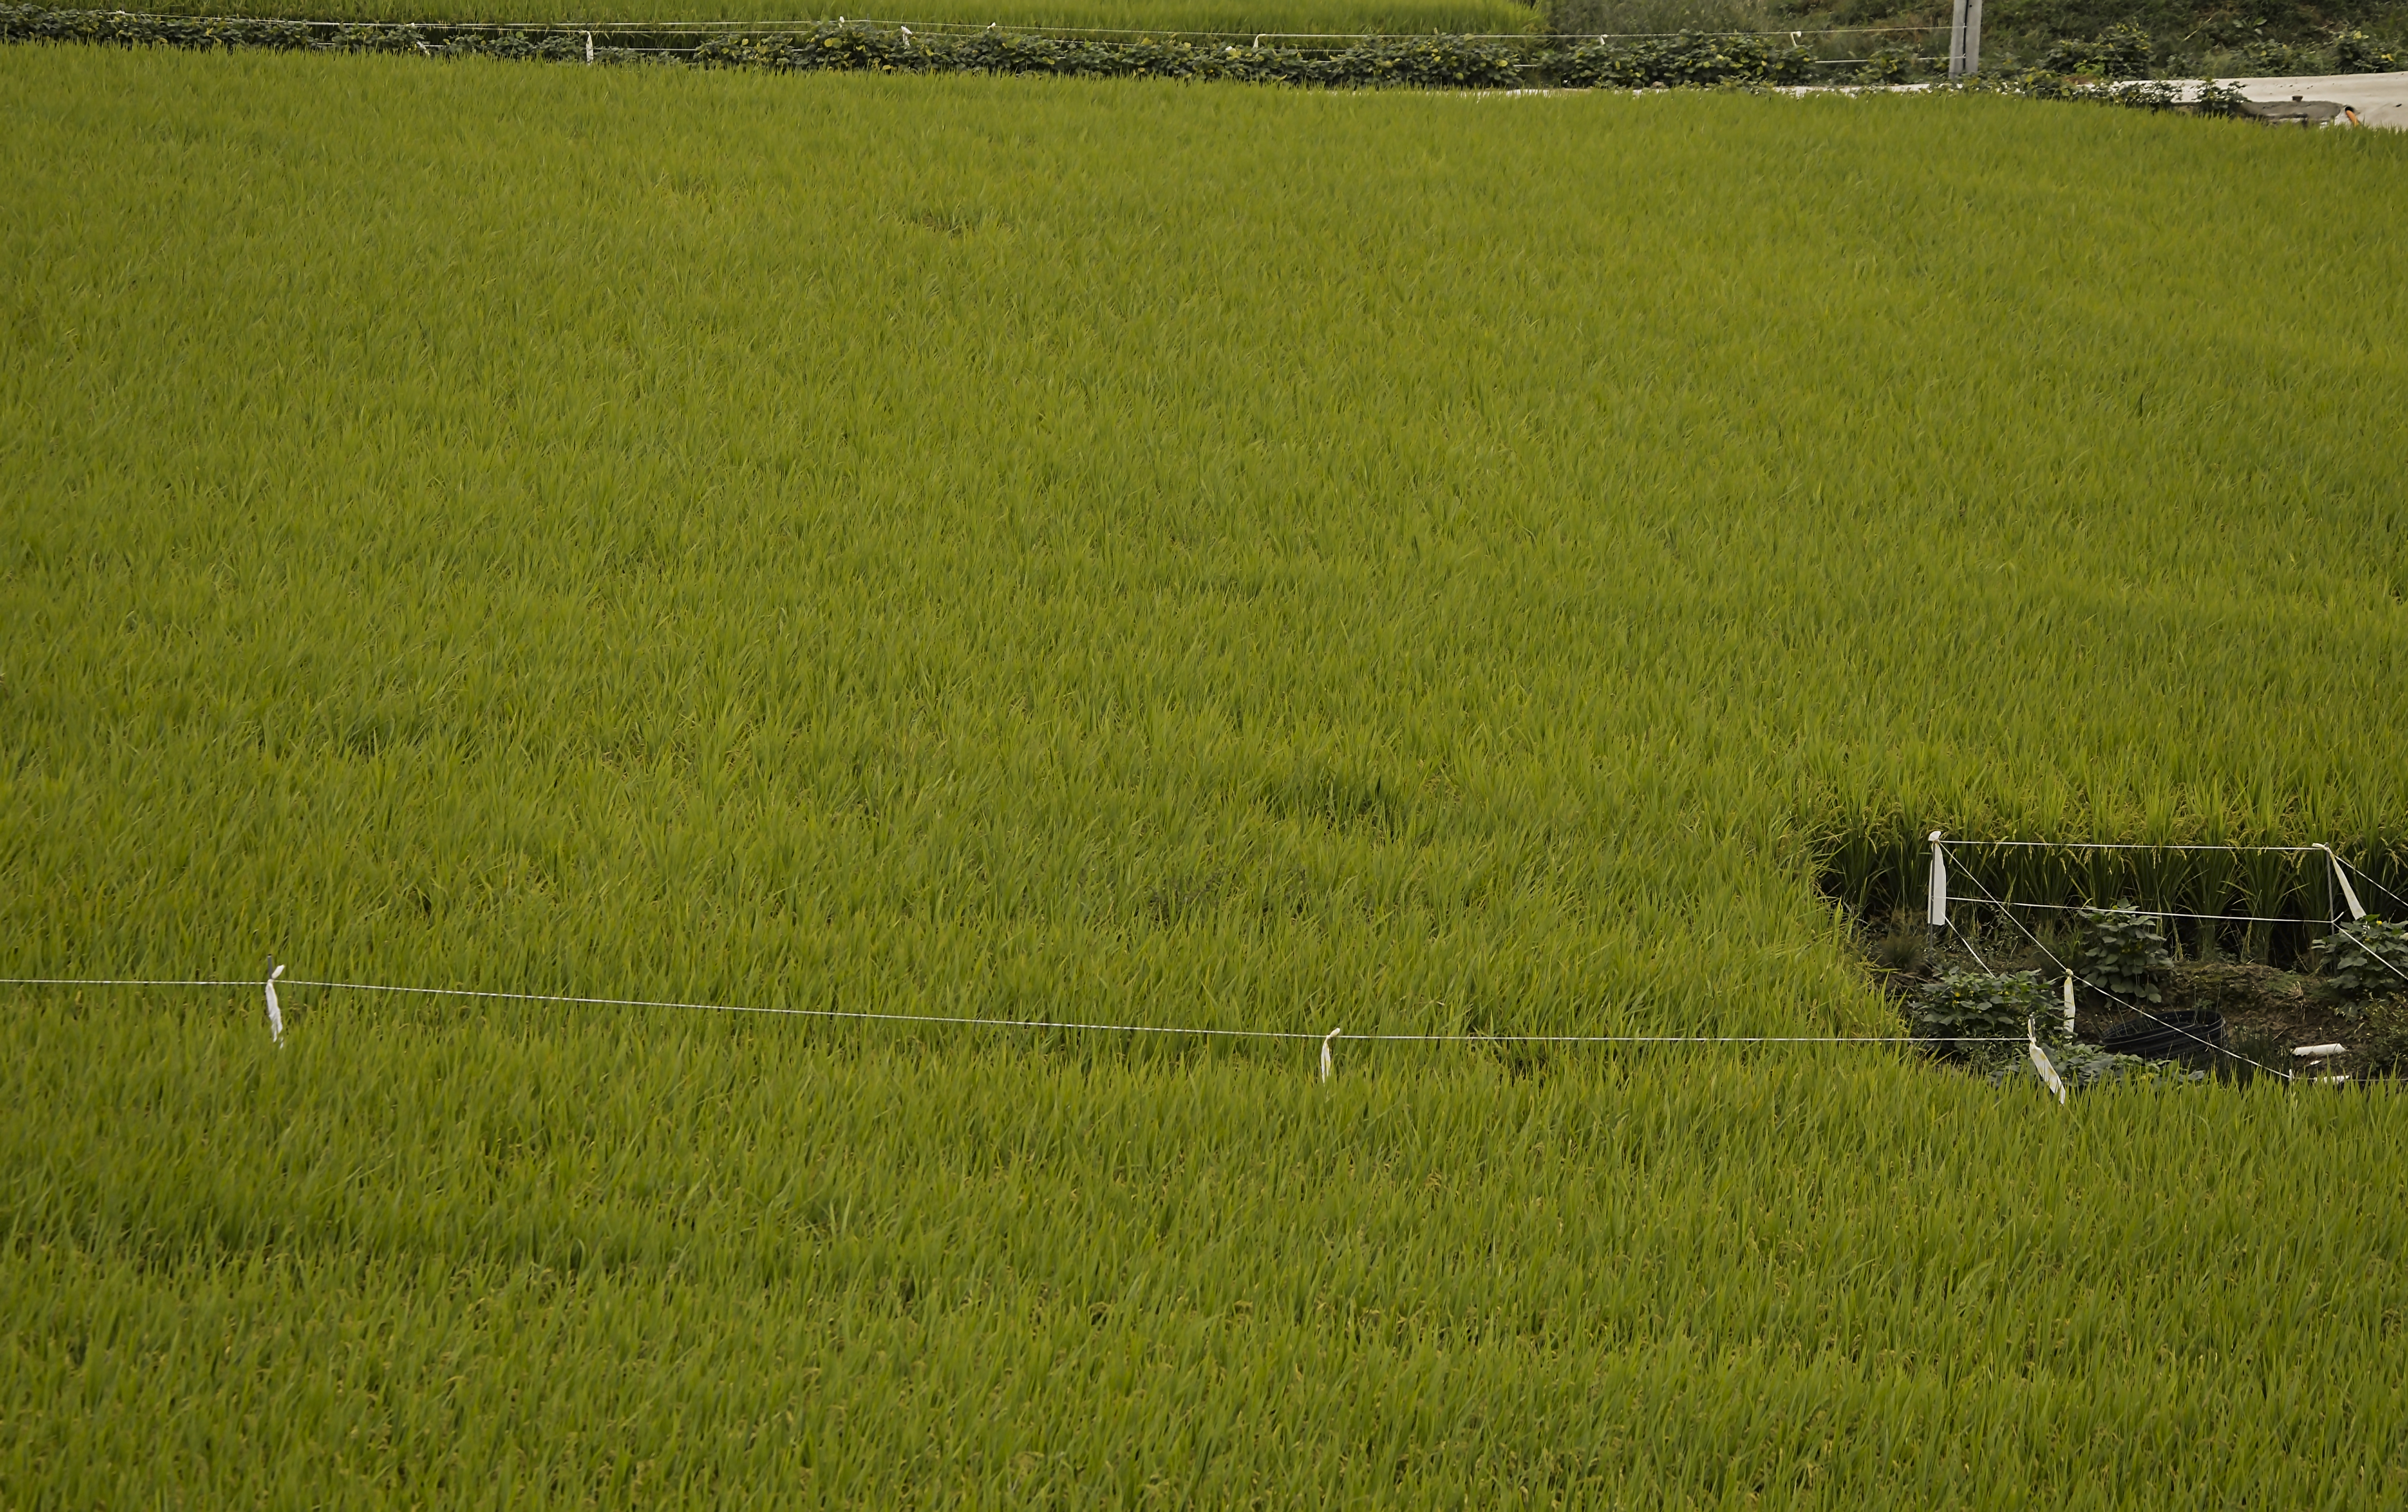
natural, grassland, green, pasture, field, grass, paddy field, natural environment, land lot, agriculture, grass family, meadow, plain, farm, prairie, lawn, crop, fodder, plant, rural area, landscape